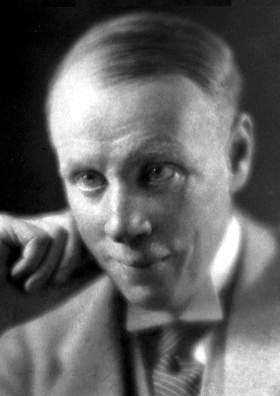
ซินแคลร์ ลูวิส

| name = ซินแคลร์ ลูวิส

| image = Sinclair Lewis 1930.jpg
| caption = ลูวิสเมื่อปี 1930
| birth_name = แฮร์รี ซินแคลร์ ลูวิส
| birth_place = Sauk Centre, Minnesota|เซาก์เซนเตอร์ รัฐมินเนโซตา สหรัฐ
| death_place = โรม อิตาลี
| alma_mater = มหาวิทยาลัยเยล
| notableworks = "Main Street (novel)|Main Street" "Babbitt (novel)|Babbitt" "Arrowsmith (novel)|Arrowsmith" "It Can't Happen Here"
| spouse = เกรซ ลิฟวิลส์ตัน เฮกเกอร์ (1914–1925) (หย่า) Dorothy Thompson|โดโรที ทอมป์สัน (1928–1942) (หย่า)
| signature = Sinclair Lewis signature.svg
| children = 2
แฮร์รี ซินแคลร์ ลูวิส (Harry Sinclair Lewis; 7 กุมภาพันธ์ ค.ศ. 1885 – 10 มกราคม ค.ศ. 1951) เป็นนักเขียนและนักเขียนบทชาวอเมริกัน โดยในปี 1930 ลูวิสถือเป็นนักเขียนจากสหรัฐคนแรก (รวมถึงในทวีปอเมริกาคนแรก) ที่ได้รับรางวัลโนเบลสาขาวรรณกรรม ลูวิสได้เขียนนิยายที่มีชื่อเสียงหกเรื่อง คือเรื่อง "Main Street (novel)|Main Street" (1920), "Babbitt (novel)|Babbitt" (1922), "Arrowsmith (novel)|Arrowsmith" (1925), "Elmer Gantry" (1927), "Dodsworth (novel)|Dodsworth" (1929) และ "It Can't Happen Here" (1935)
ผลงานของเขาได้วิพากษ์เรื่องระบบทุนนิยมอเมริกันและลัทธิวัตถุนิยมในสมัยระหว่างสงคราม|ช่วงระหว่างสงคราม
==อ้างอิง==
หมวดหมู่:นักเขียนนวนิยายชาวอเมริกัน
หมวดหมู่:ชาวอเมริกันเชื้อสายเวลส์
หมวดหมู่:ผู้ถืออเทวนิยมชาวอเมริกัน
หมวดหมู่:ชาวอเมริกันผู้ได้รับรางวัลโนเบล
หมวดหมู่:ศิษย์เก่าจากมหาวิทยาลัยเยล